Ōshio Heihachirō

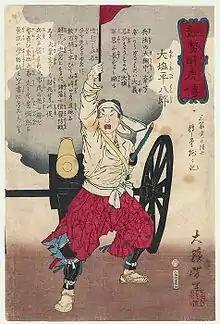
Ōshio Heihachirō pictured by Tsukioka Yoshitoshi

Ōshio and his allies were forced to start the rebellion earlier than planned because a traitor informed the authorities. On February 19, 1837, Ōshio set fire to his house in Ōsaka as a signal for his followers to assemble. He ordered them to raid government offices and burn tax records, then break into the local rice warehouses and distribute their contents to the hungry. Although planned in detail, the uprising proved to be a fiasco. The insurgents were poorly trained, equipped, and led, and while the shogunate could only send a hastily raised militia to deal with them, the government troops had superior weapons, armor, and leadership. His followers defeated, Ōshio and his son fled on horseback into the mountains. Rather than submit to the bakufu's justice, the two men committed suicide by burning down their shelter while praying together inside.